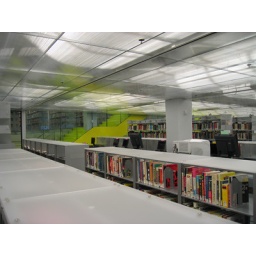
piggy back stair in books box